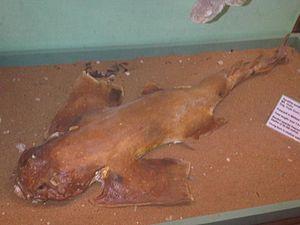
Les anges de mer, requins-anges ou squatines forment un ordre de requins. Une seule famille et un seul genre sont répertoriés pour cet ordre qui compte treize espèces.
L'Ange de mer ocellé est un squatiniforme de la famille des Squatinidae que l'on trouve dans l'est de l'Atlantique du Maroc à l'Angola, entre 47° Nord et 28° de latitude Sud, et également en Méditerranée. Il peut mesurer jusqu'à 1,6 mètre. On le trouve en général sur le plateau continental, à des profondeurs de 50 à 100 m et un peu plus profondément sous les tropiques.